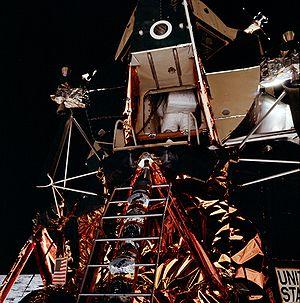
Les théories conspirationnistes sur le programme Apollo sont une série de récits populaires prenant le contrepied des informations officielles : selon ces théories, les vaisseaux du programme Apollo ne se seraient jamais posés sur la Lune et il s'agirait d'une mise en scène réalisée sur Terre. Ces rumeurs peu diffusées, ne concernant qu'une fraction des classes sociales les plus défavorisées à l'époque du débarquement sur la Lune, ont pris de l'ampleur dans les années 1970 lorsqu'un climat de défiance vis-à-vis des institutions s'installe chez beaucoup d'Américains dans le sillage du scandale du Watergate et de la guerre du Viêt Nam. Les arguments invoqués peuvent être divisés en trois catégories :
Le programme Apollo est le programme spatial de la NASA mené durant la période 1961 – 1972, qui a permis aux États-Unis d'envoyer pour la première fois des hommes sur la Lune. Il est lancé par le président John F. Kennedy le 25 mai 1961, essentiellement pour reconquérir le prestige américain mis à mal par les succès de l'astronautique soviétique, à une époque où la guerre froide entre les deux superpuissances battait son plein.